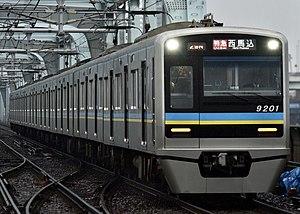
La Chiba Newtown Railway Co., Ltd. est une compagnie de transport de passagers, propriétaire d'une partie de la ligne Hokusō dans la préfecture de Chiba au Japon. Son siège social se trouve dans la ville d'Ichikawa.
La ligne Toei Asakusa est une ligne de métro à Tokyo au Japon gérée par le Bureau des Transports de la Métropole de Tokyo. Elle relie la station de Nishi-Magome à celle d'Oshiage. Longue de 18,4 km, elle traverse Tokyo du sud au nord-est en passant dans les arrondissements d'Ōta, Shinagawa, Minato, Chūō, Taitō et Sumida. Elle est également connue comme ligne 1. Sur les cartes, la ligne est de couleur rose et identifiée par la lettre A. Son logo est ainsi.